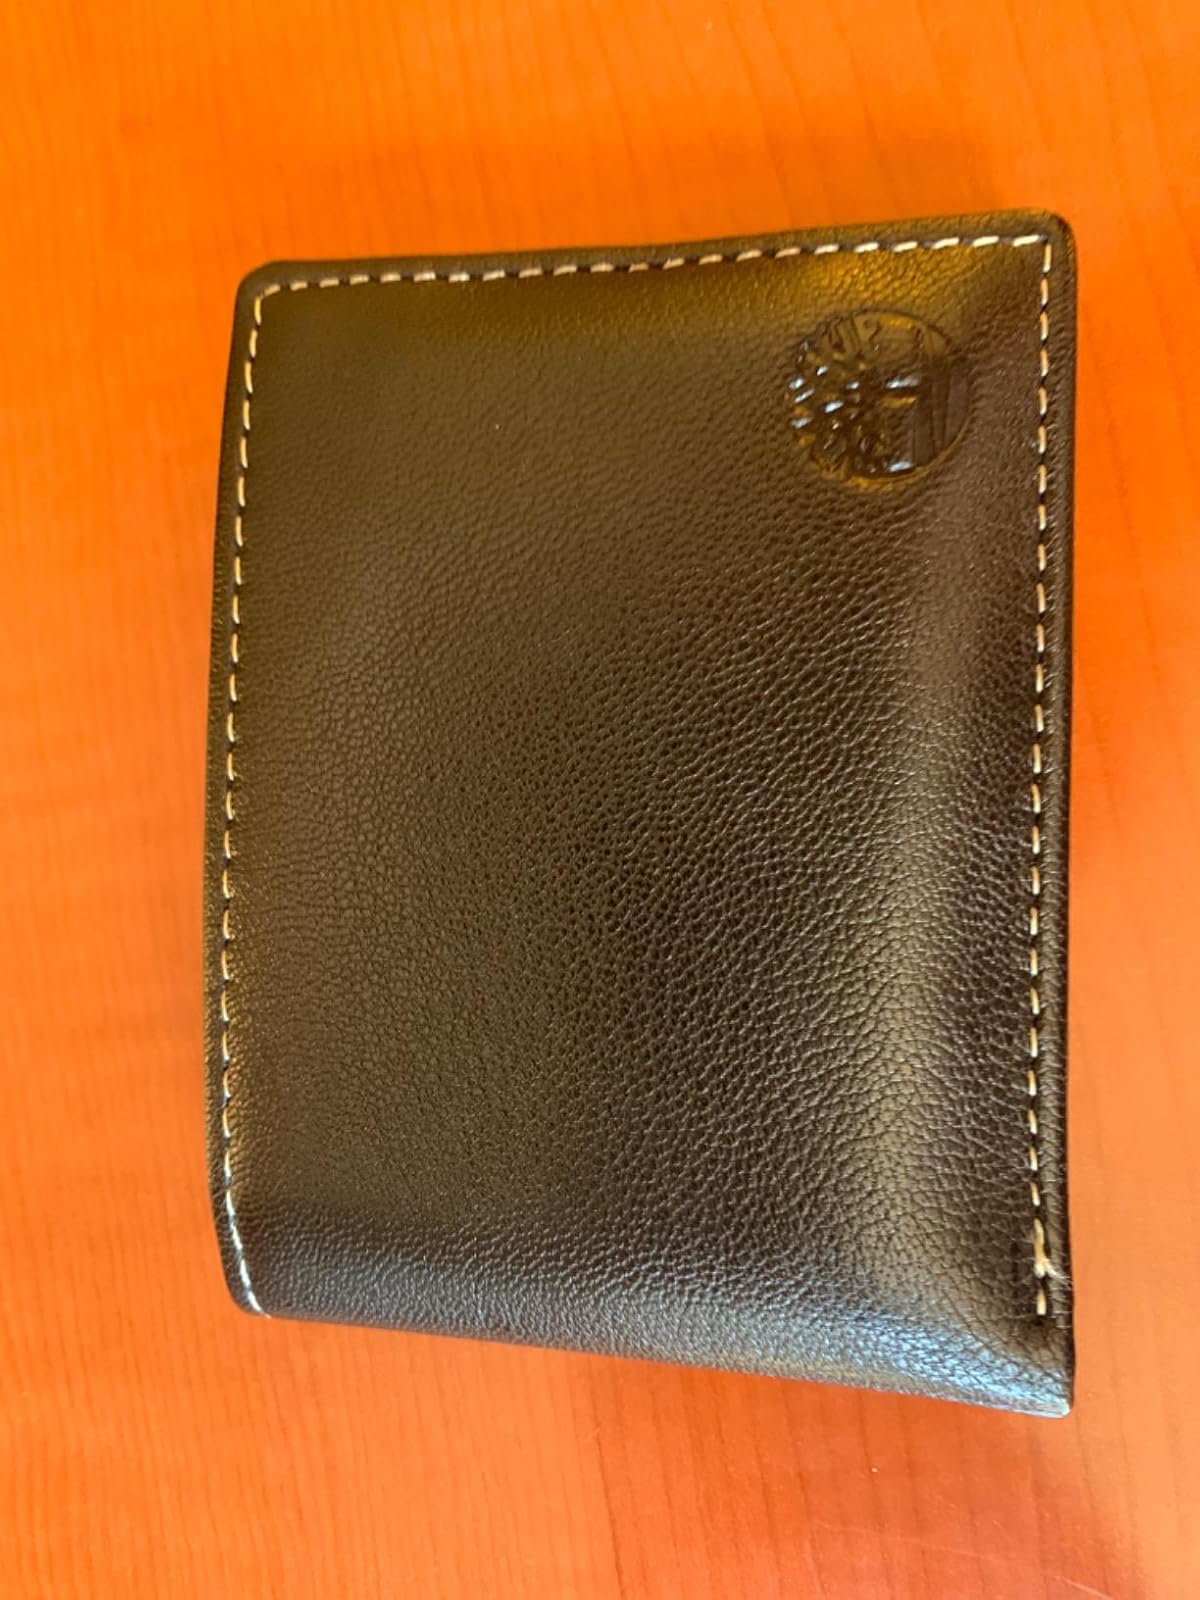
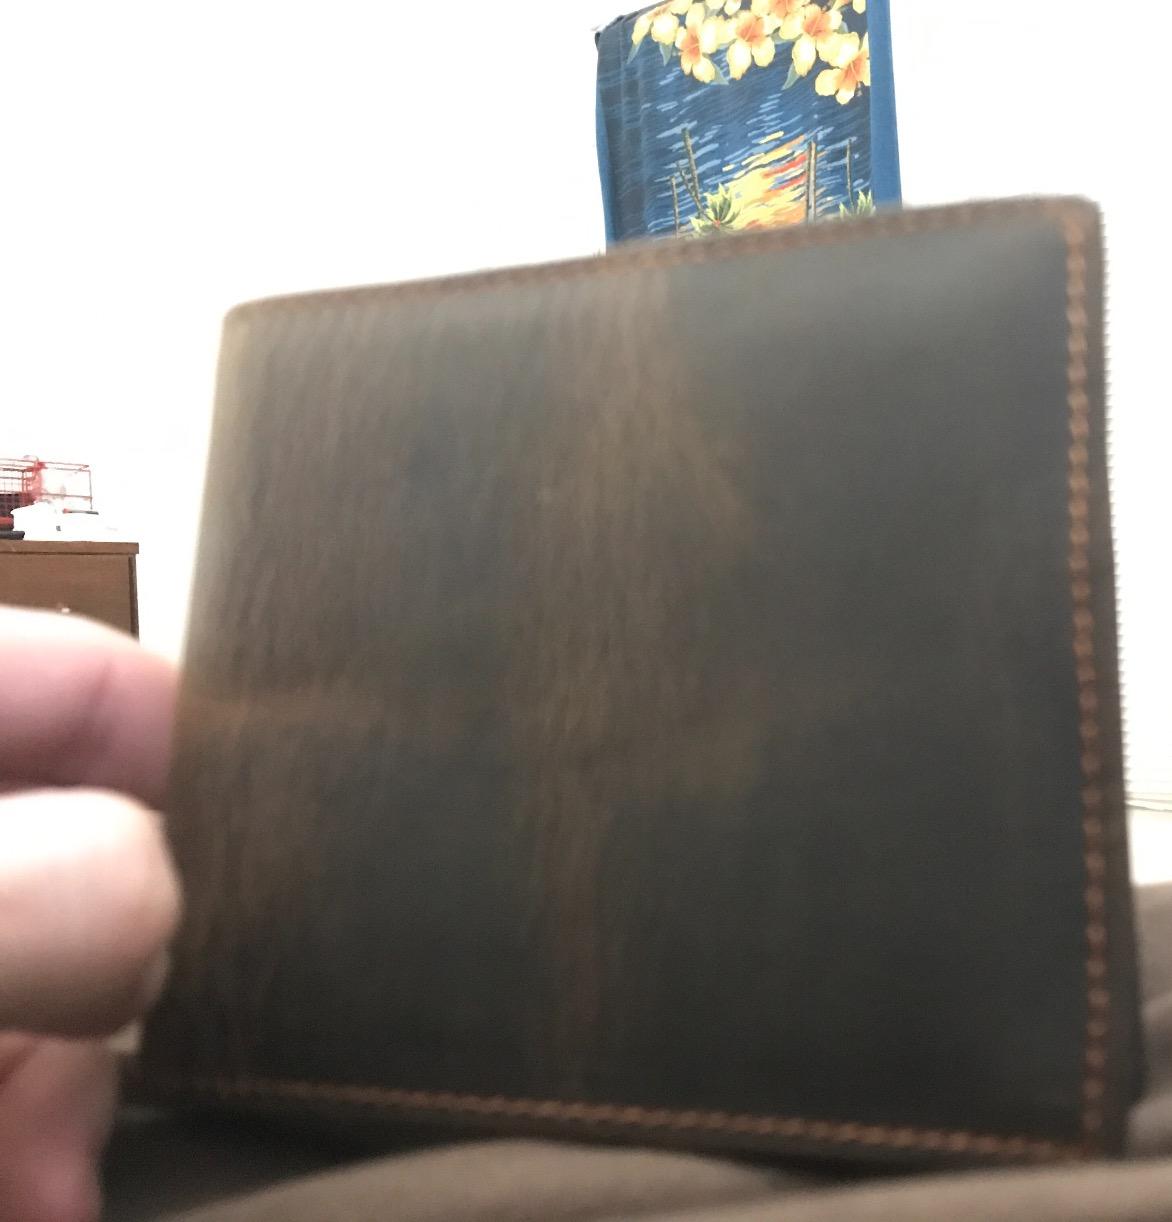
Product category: accessories_wallet
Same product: no